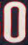
Number: 0